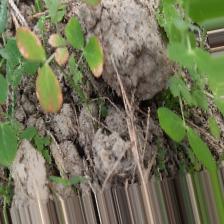
Label: Ascochyta blight